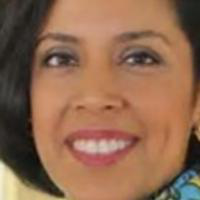
Age group: age 31-40